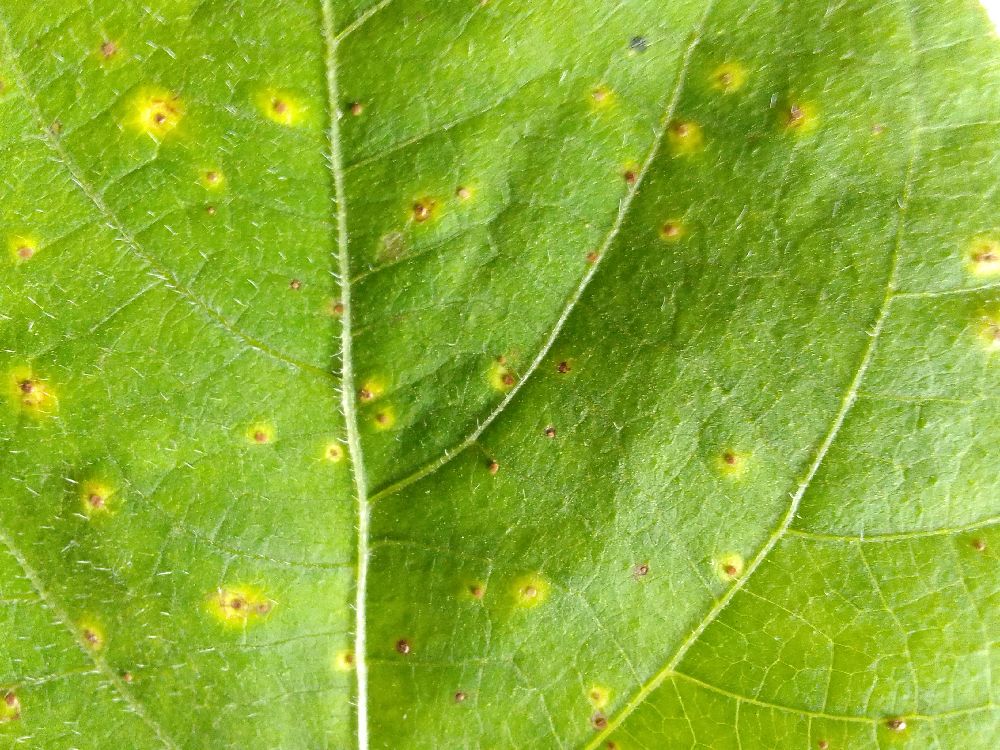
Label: rust